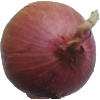
Label: Onion Red 1